Northrop N-3PB Nomad

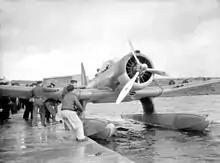
Northrop N-3PB of the Norwegian-manned No. 330(N) Squadron operated in Iceland, October 1941

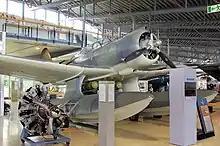
The restored N-3PB (c/n 320) displayed at the Norwegian Armed Forces Aircraft Collection

The remaining 18 N-3PBs were used to equip No. 330 (Norwegian) Squadron RAF in Reykjavík, Iceland. The N-3PBs sent to Iceland were all shipped across the Atlantic in crates on board the Norwegian steamer , the voyage from New York to Reykjavik taking 13 days to complete. Part of the reason for deploying the N-3PBs to Iceland was to avoid having the unusual aircraft operating over the United Kingdom, with the involved risk of friendly fire incidents. The exiled Norwegian military authorities had originally wanted to base the squadron in the United Kingdom to be able to operate off German-occupied Norway.